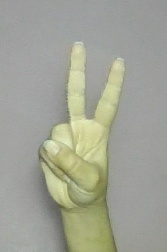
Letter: taa